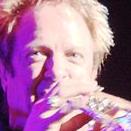
Age: 61